Some Like It Hot (2016 film)

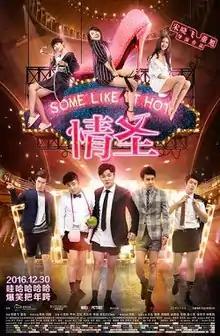
Poster

Some Like It Hot is a 2016 Chinese romantic comedy film directed by Song Xiaofei and Dong Xu and stars Xiao Yang, Yan Ni, Xiaoshenyang, Qiao Shan, and Ailun. It was released in China on December 30, 2016. It won the Outstanding Film Contribution Award at the Hengdian Film and TV Festival of China